Prescott F. Hall

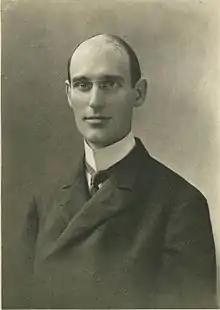

Prescott Farnsworth Hall (27 September 1868 – 28 May 1921) was an American lawyer and author who championed nativism, eugenics and anti-immigration views.